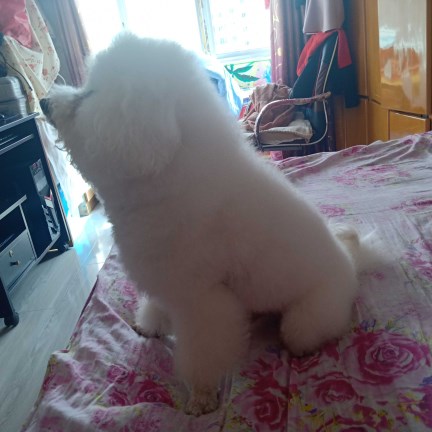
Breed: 3083-n000117-Bichon_Frise